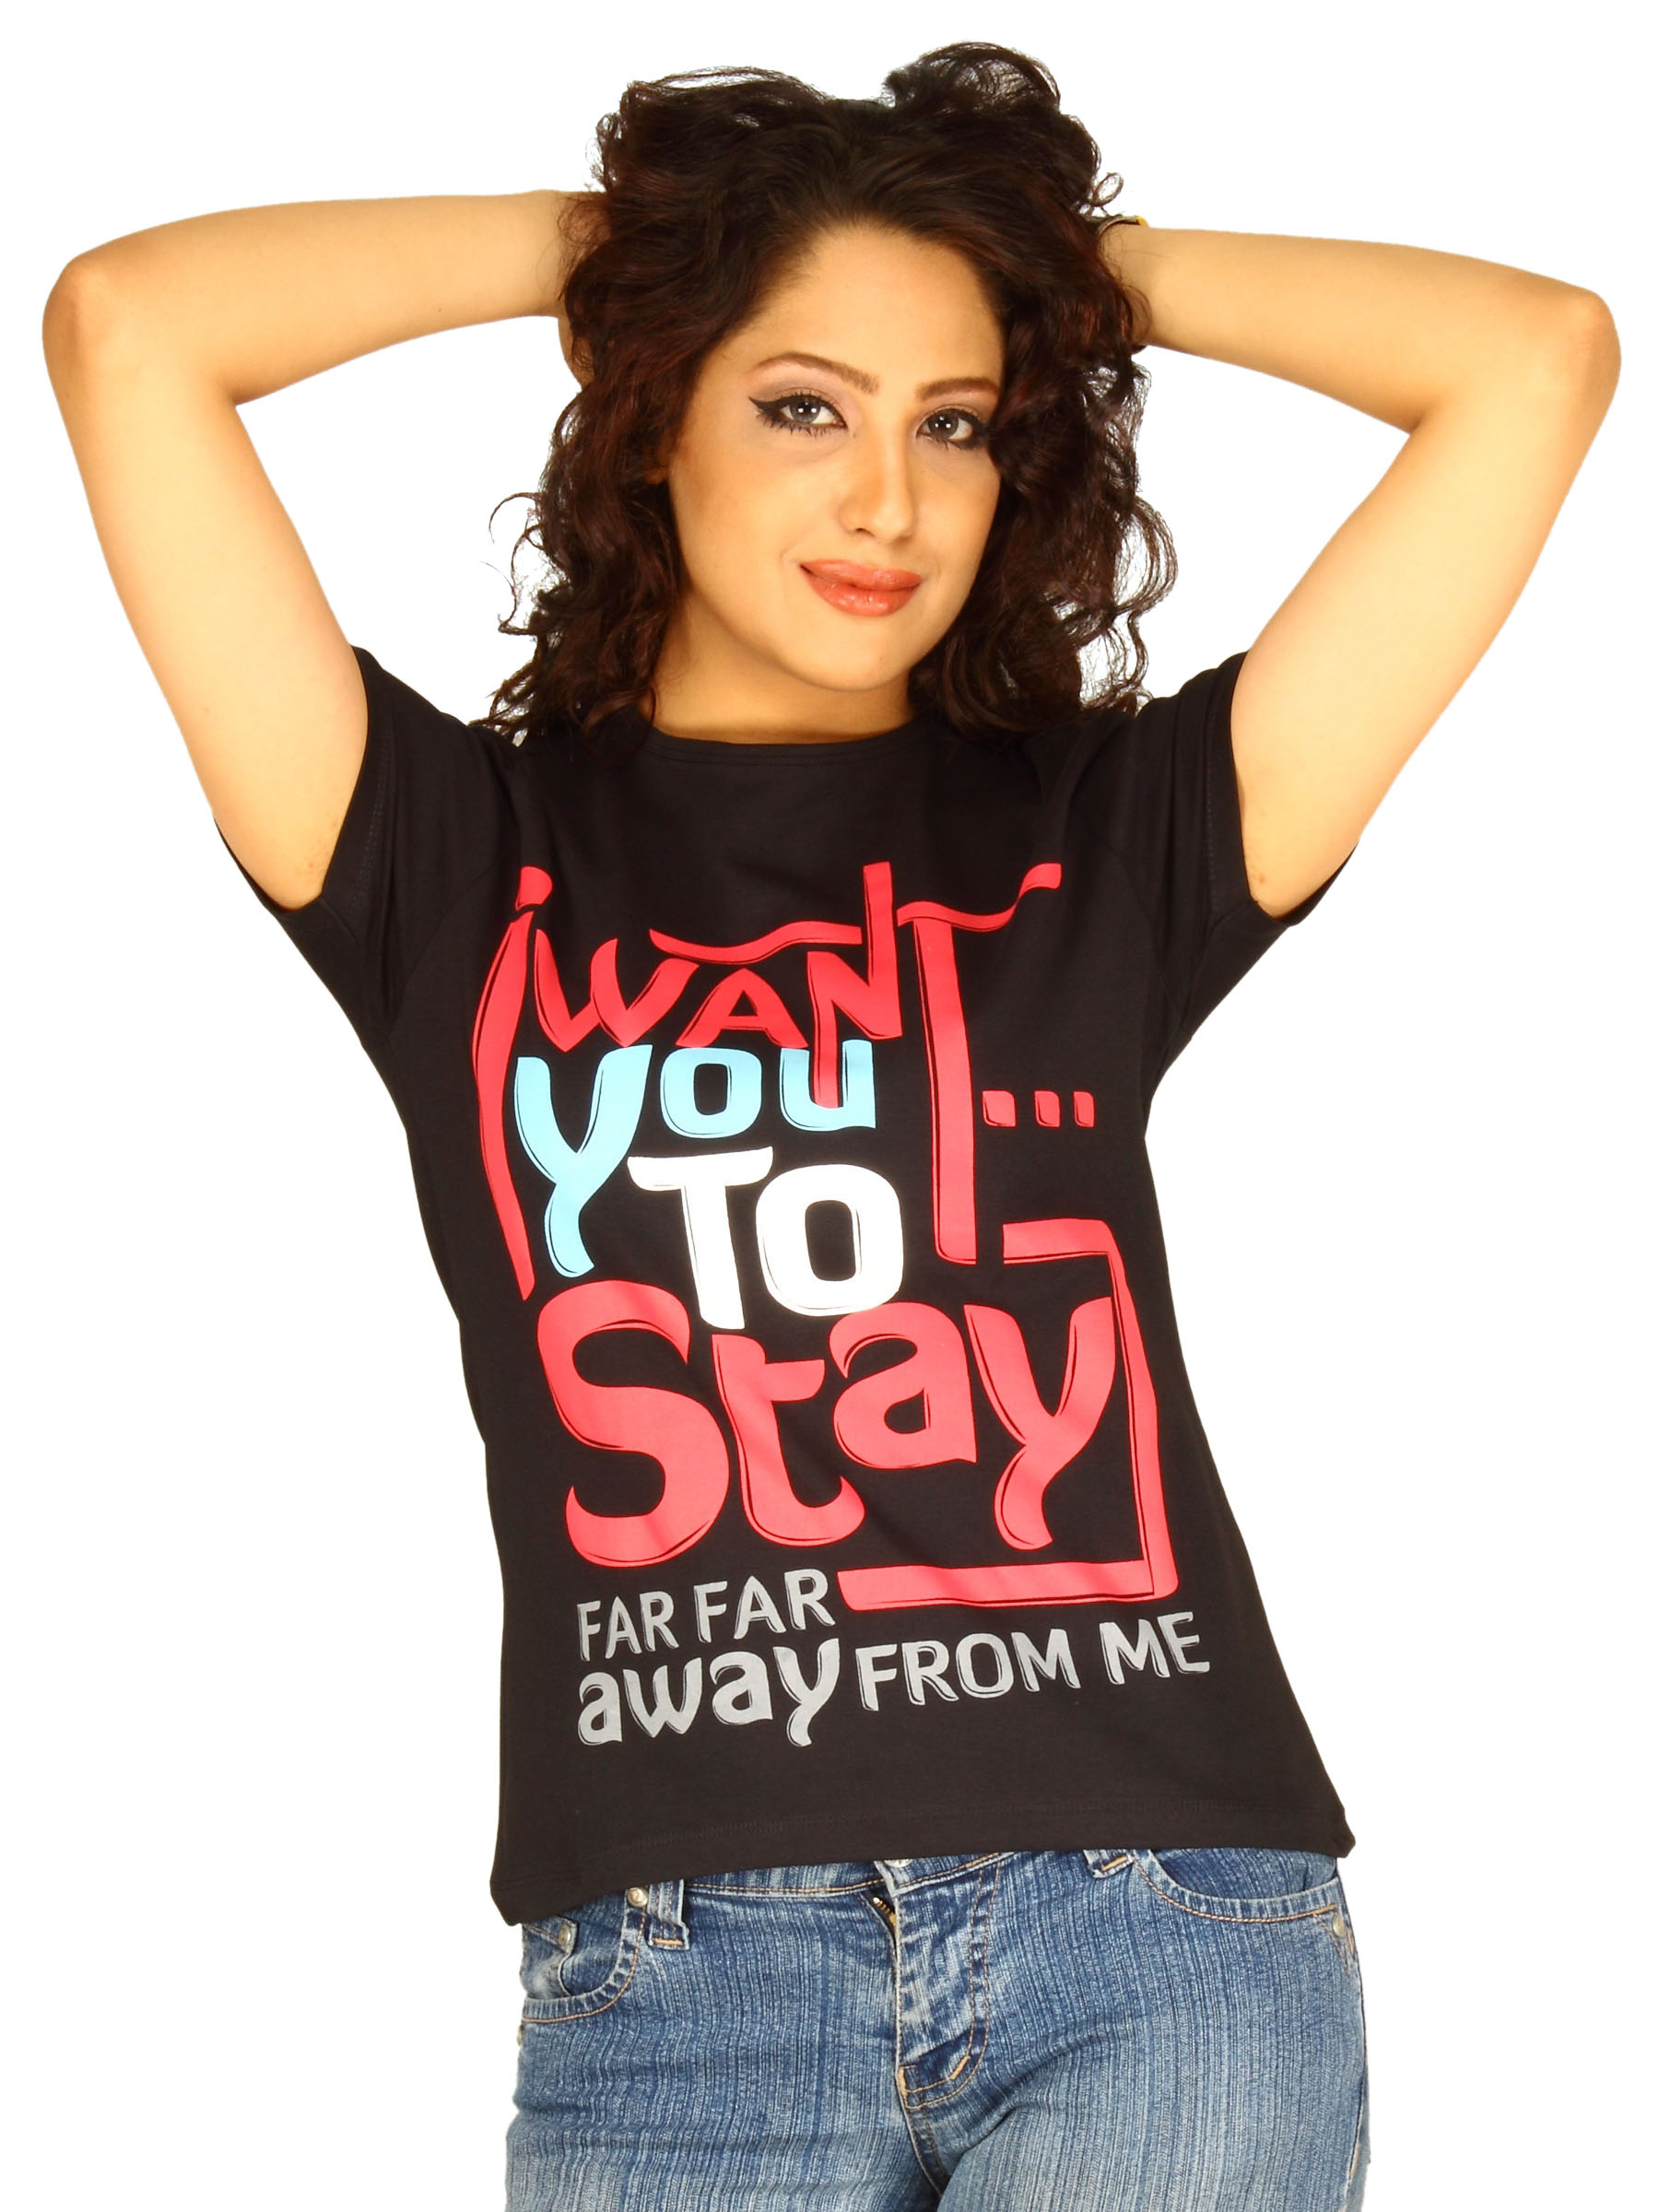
Myntra Women's I Want You Black T-shirt
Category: Apparel / Topwear / Tshirts
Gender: Women
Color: Black
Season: Summer 2011
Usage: Casual